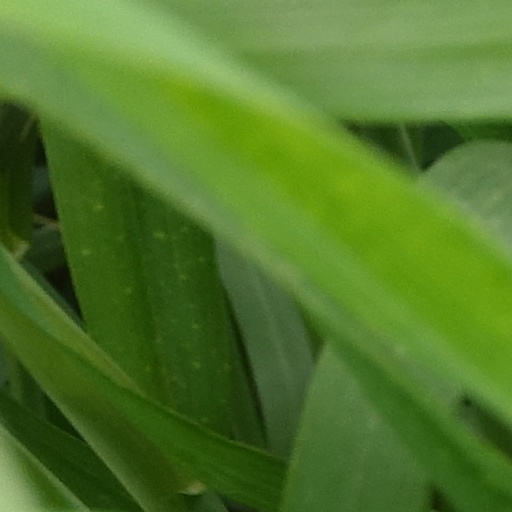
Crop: wheat